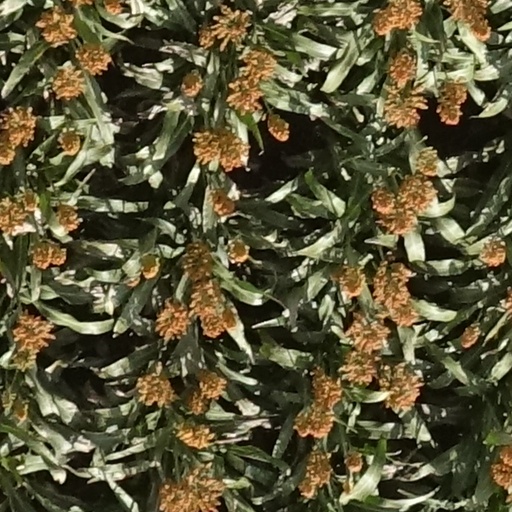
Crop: sorghum